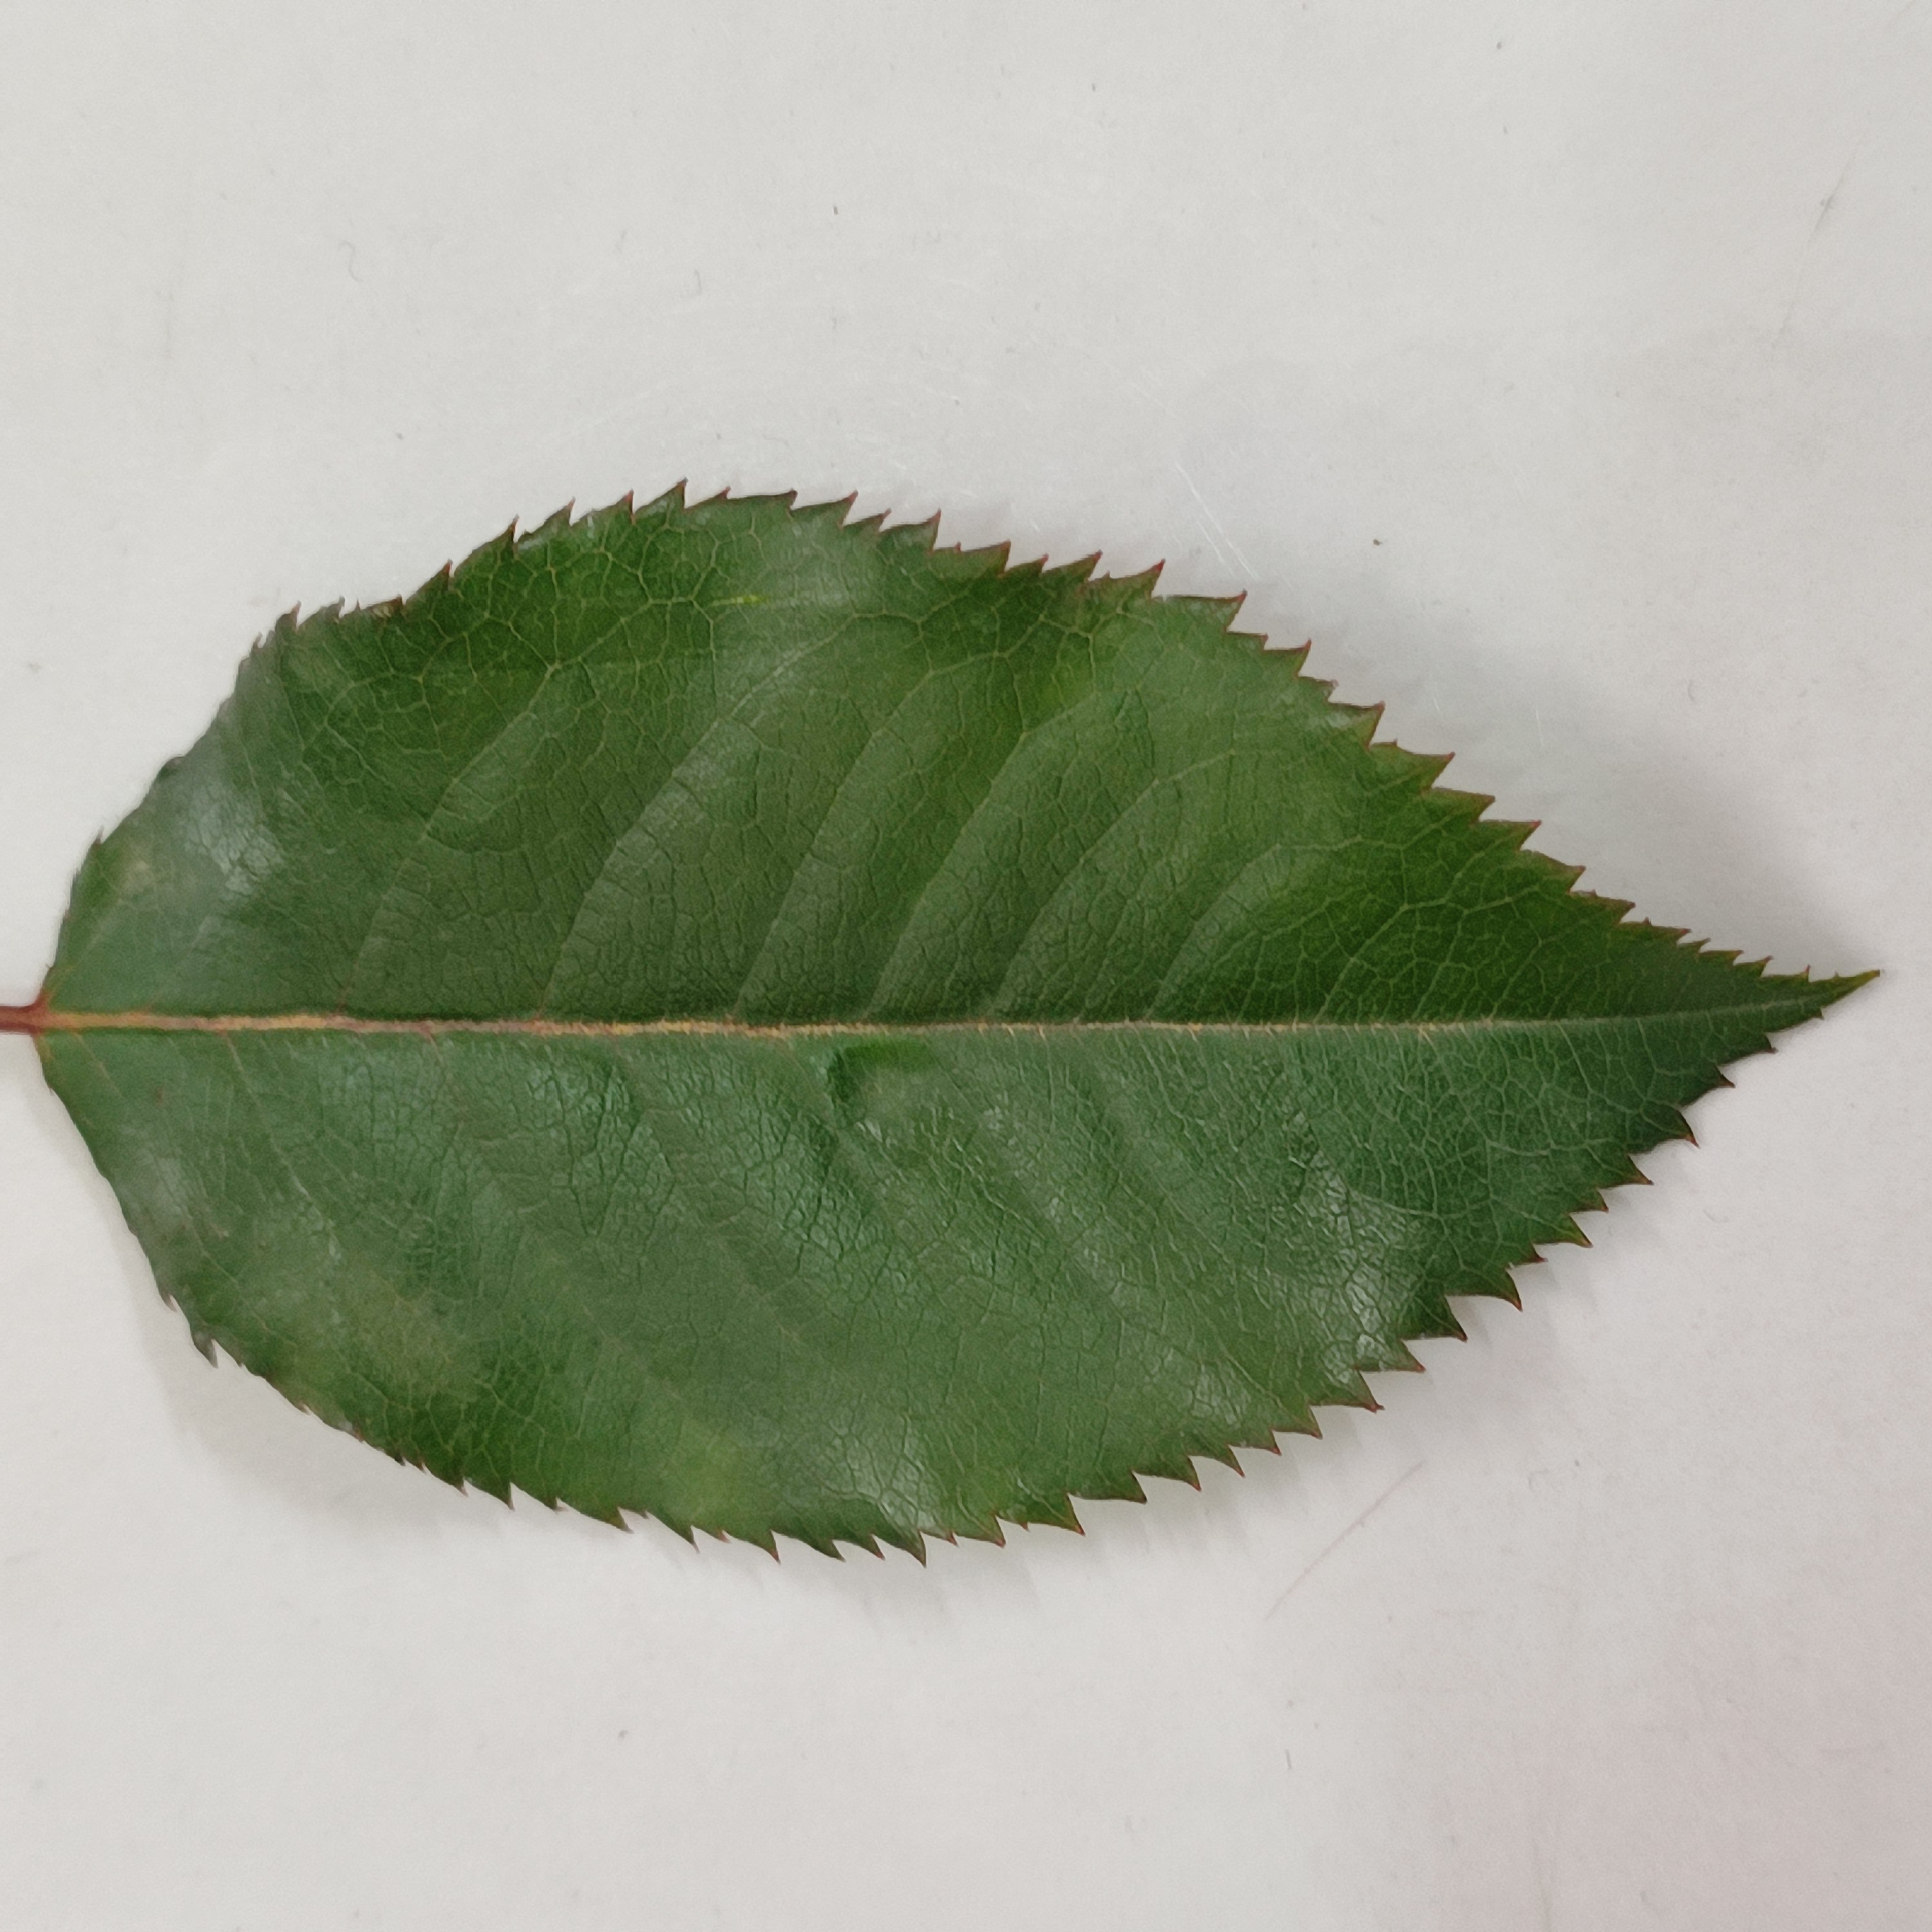
Label: Healthy Leaf